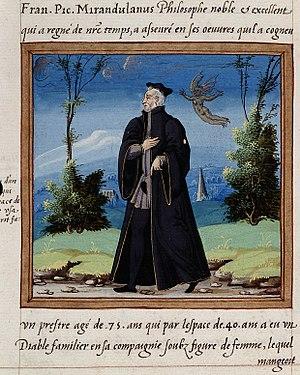
Pierre Boaistuau, dit Pierre Launay, né en 1517 à Nantes, mort en 1566 à Paris, était un compilateur, traducteur et écrivain français.